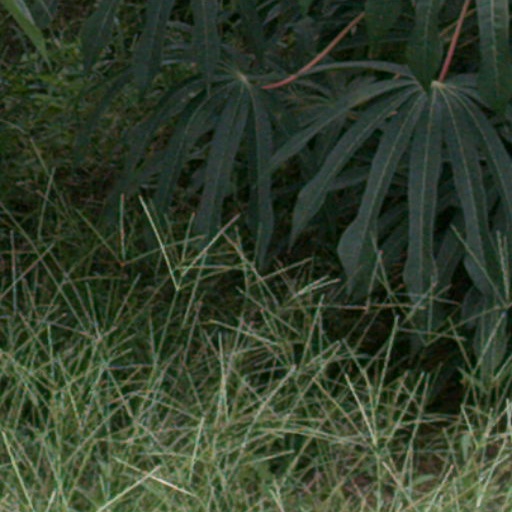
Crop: cassava